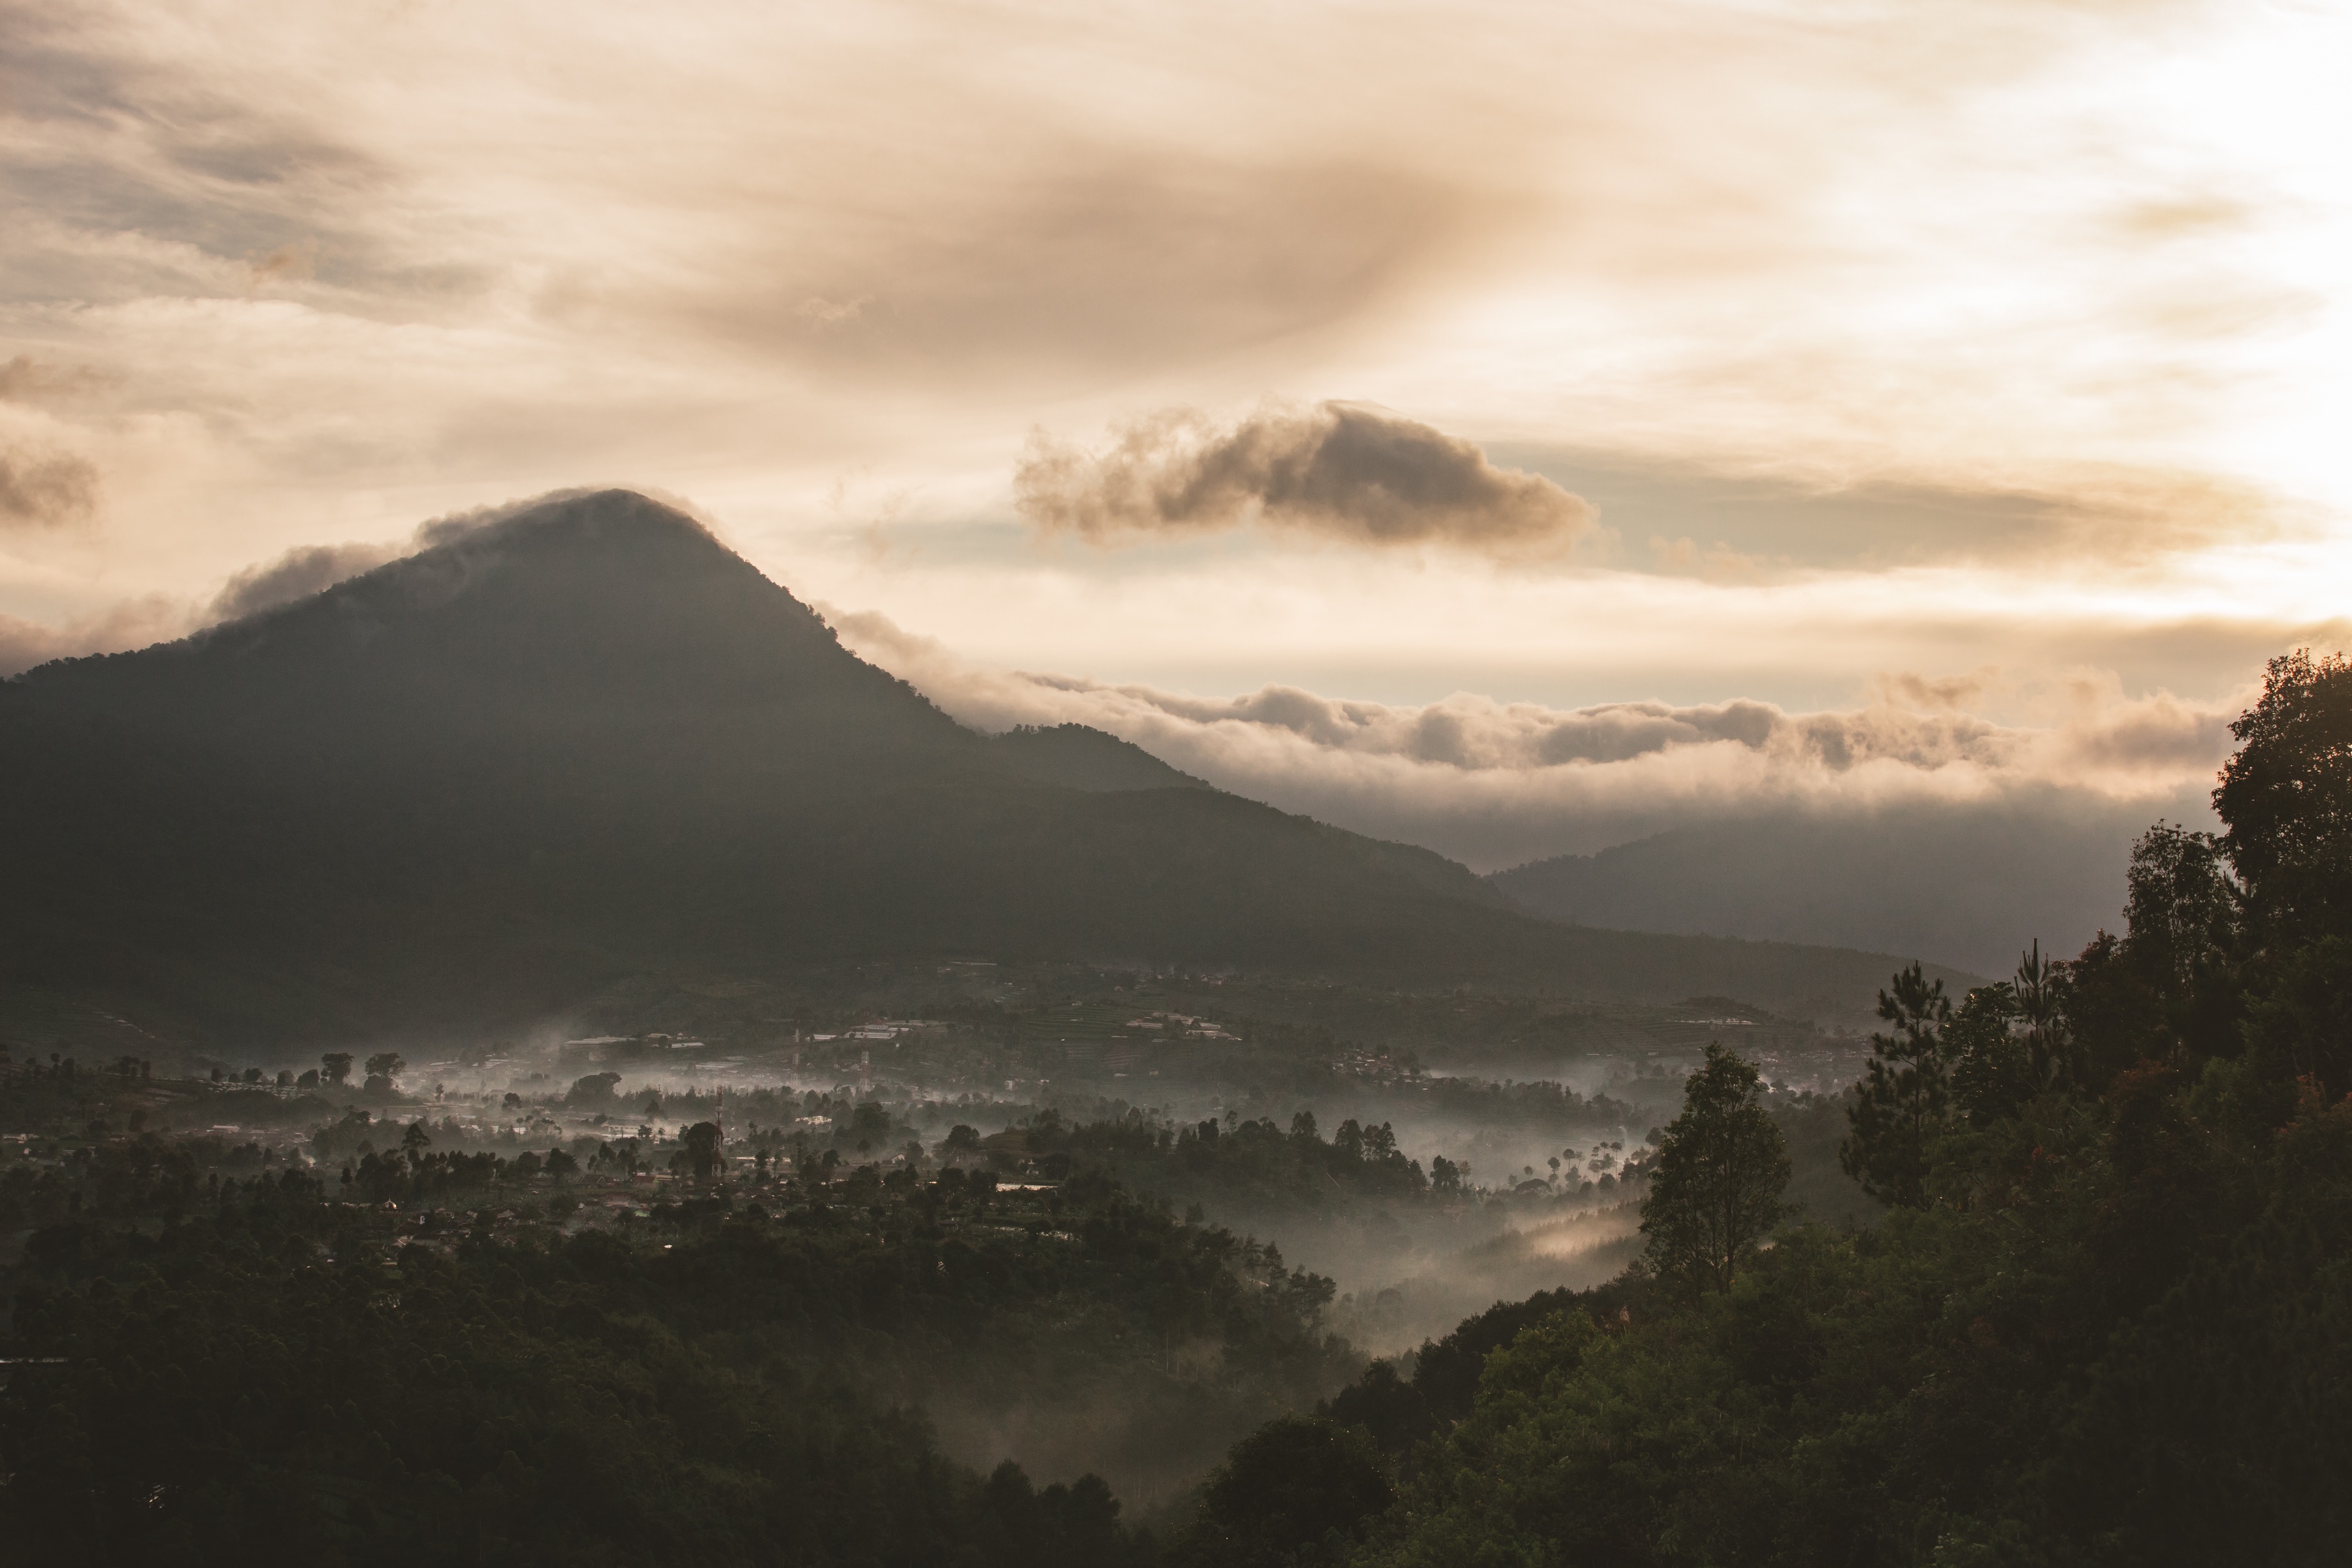
landscape, sea, coast, nature, horizon, mountain, cloud, sky, fog, sunrise, sunset, mist, sunlight, morning, hill, wave, dawn, atmosphere, mountain range, dusk, evening, weather, darkness, loch, meteorological phenomenon, atmospheric phenomenon, mountainous landforms